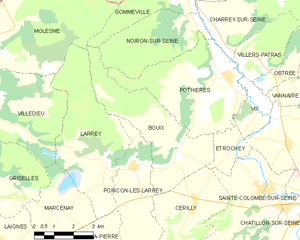
Bouix est une commune française située dans le canton de Châtillon-sur-Seine du département de la Côte-d'Or en région Bourgogne-Franche-Comté.